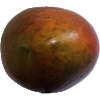
Label: Mango Red 1